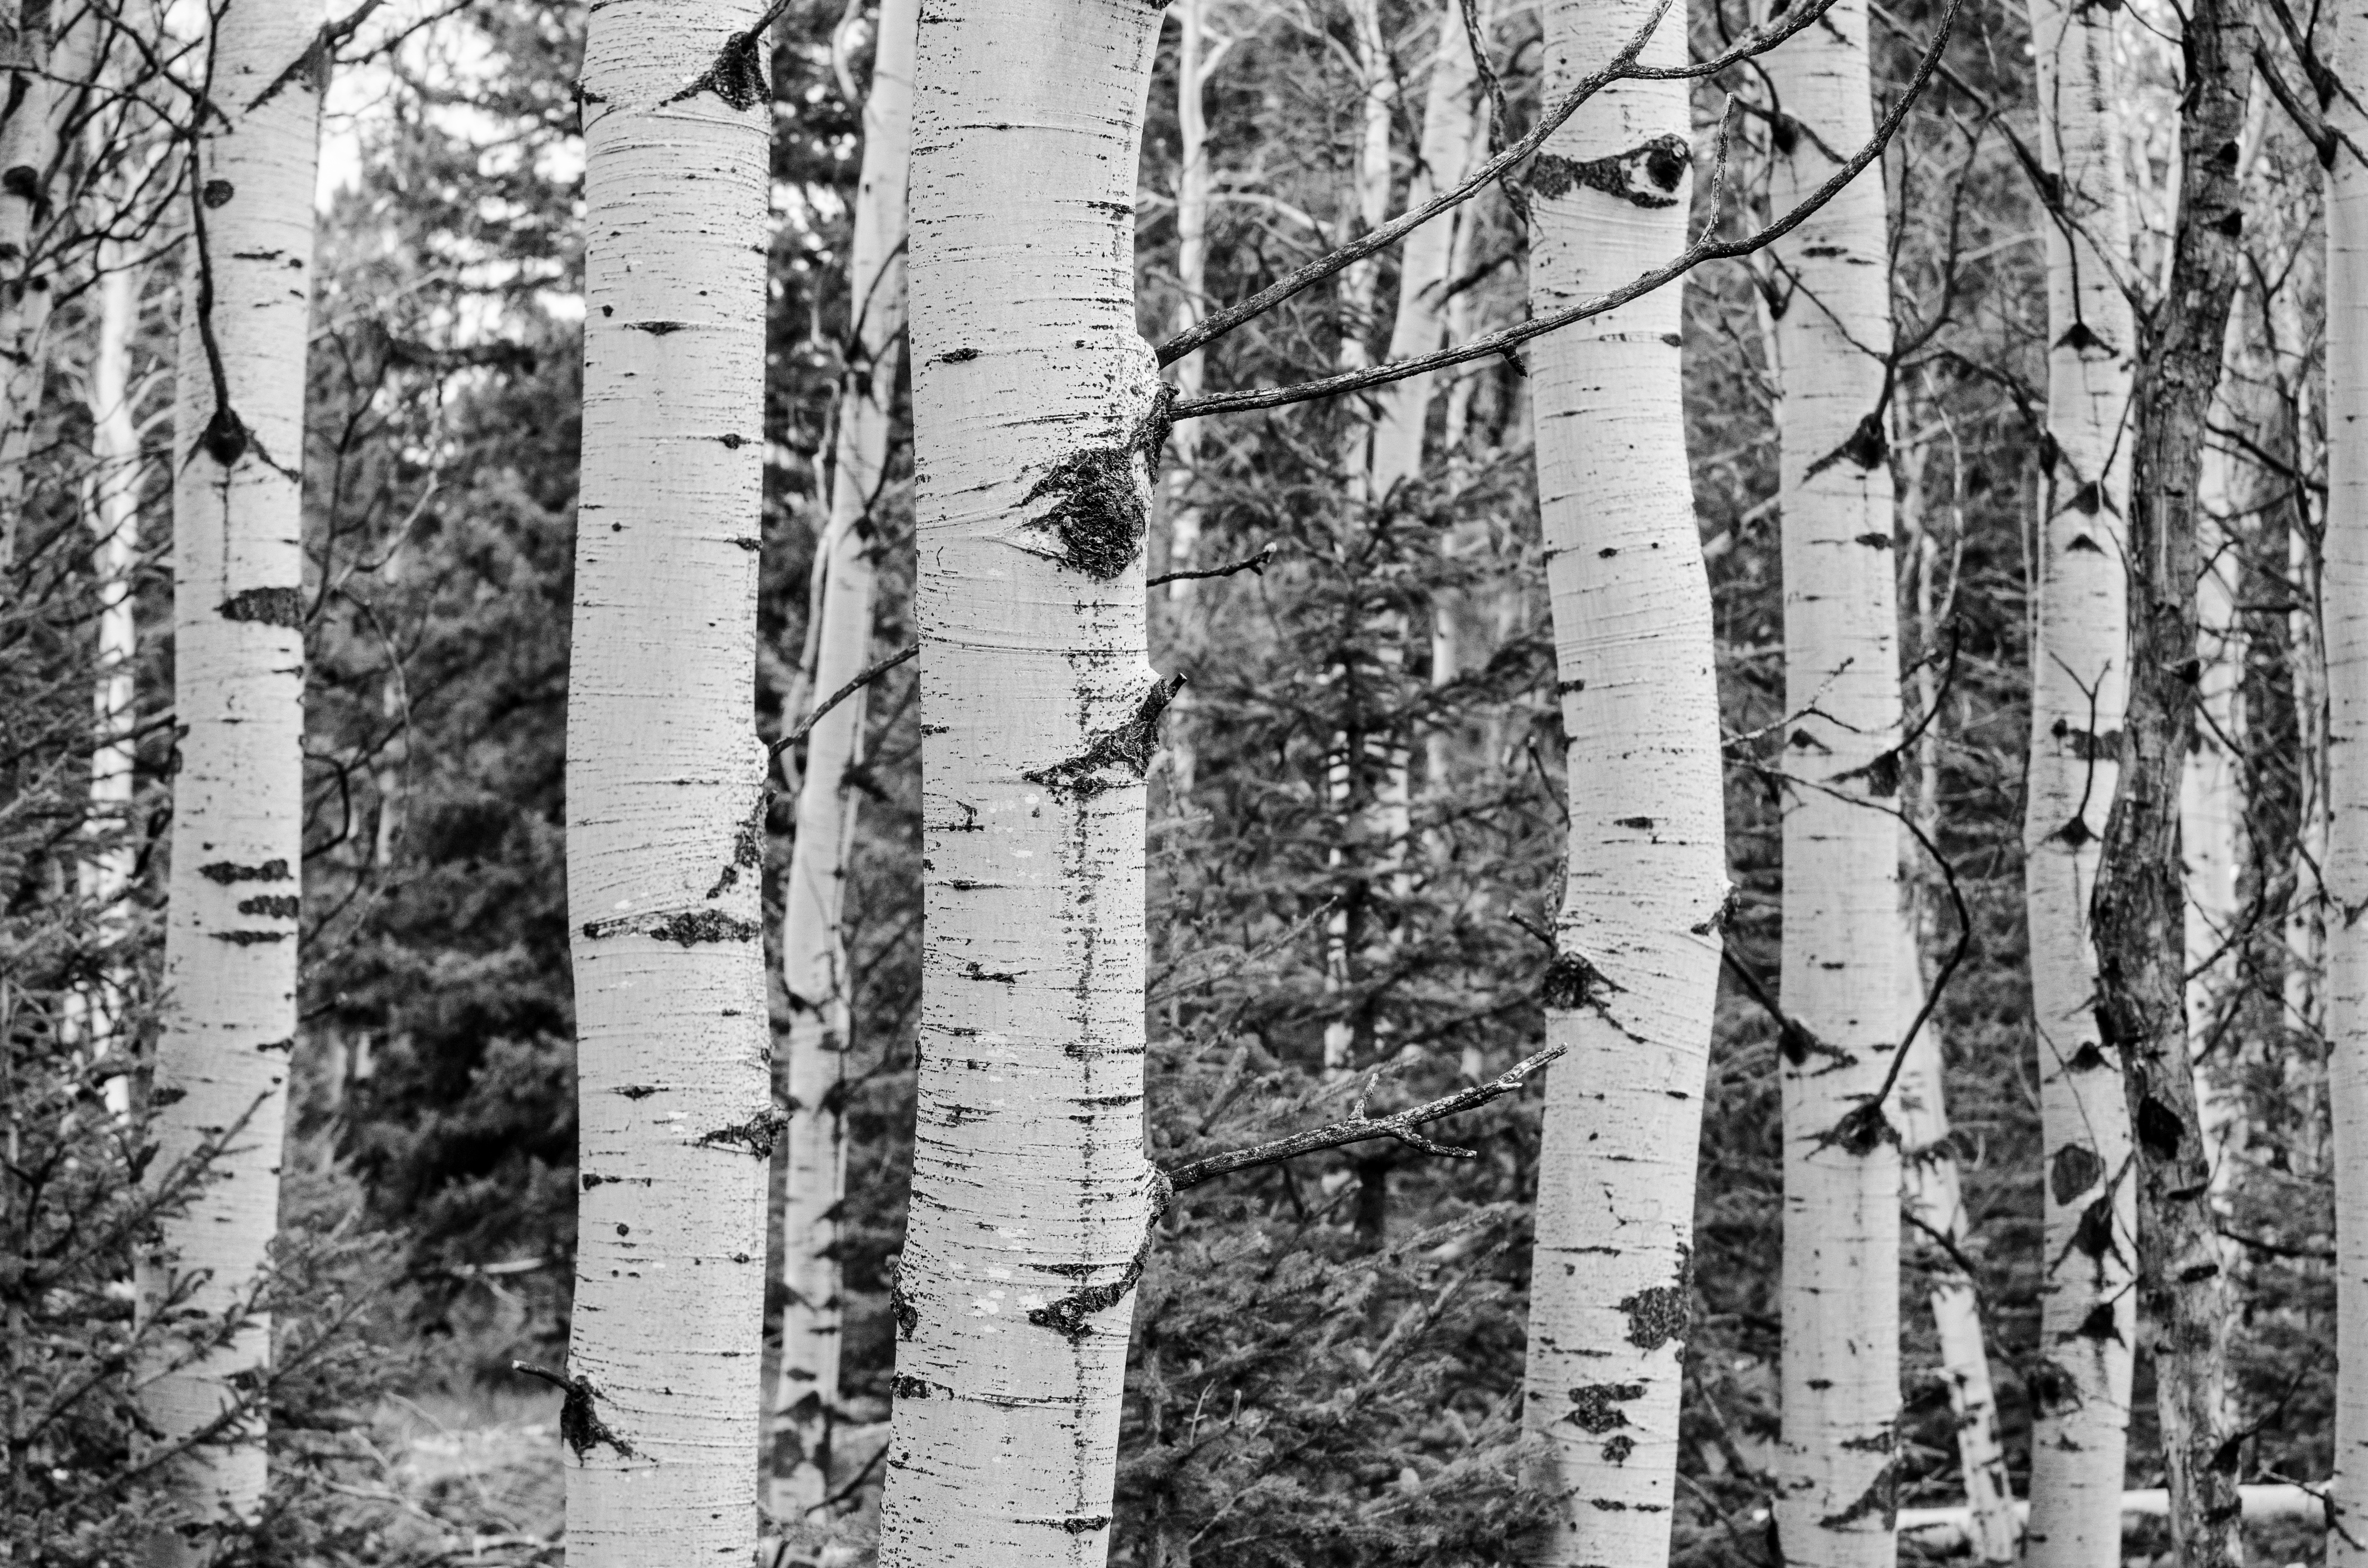
landscape, tree, nature, forest, branch, black and white, plant, wood, white, trunk, bark, environment, rural, pattern, spring, scenic, birch, park, monochrome, season, trees, outdoors, grove, woodland, habitat, aspen, flowering plant, monochrome photography, plant stem, woody plant, land plant, tree grove